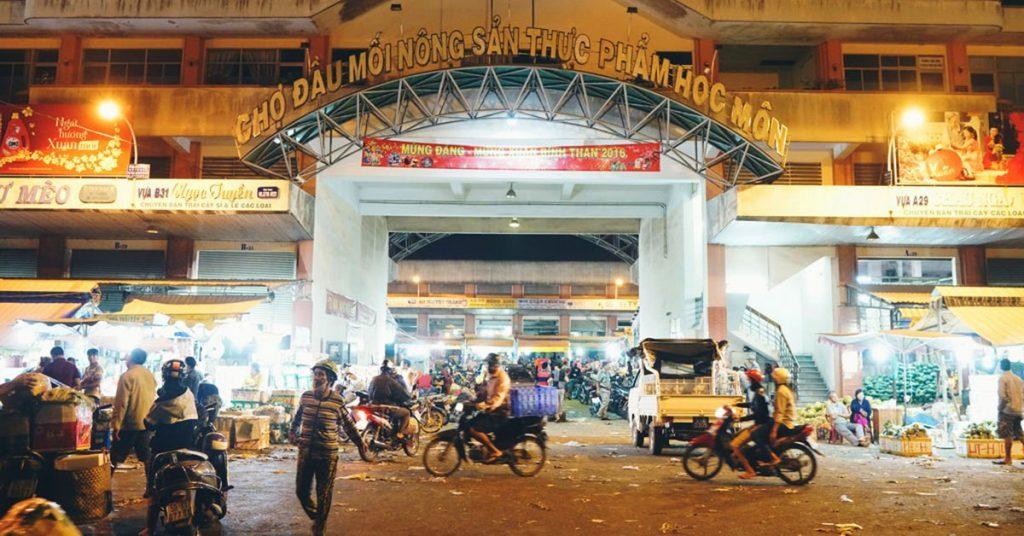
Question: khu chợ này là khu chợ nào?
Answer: chợ hóc môn